The Moonshine Jungle Tour

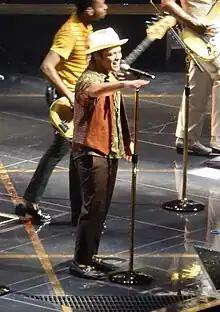
Bruno Mars performing at Madison Square Garden

"Moonshine" opened the set with Mars and The Hooligans "executing a series of slick synchronized steps." During the performance of the first segment and its follow up, "Natalie," a "hyperkinetically catchy" "booty-shaker," a giant screen behind Mars displayed flashed images and sounds of wild animals, such as panthers, gorillas, and parrots who flapped their wings in slow motion. Taking a moment to invite the audience to dance and sing along with him to the Motown and soul-funk "Treasure," a giant disco ball descended from the roof reflecting dozens of bright gold lights and multi-colored laser lights flashed. The crowd responded enthusiastically to the music. The show also included several covers of songs by other artists mashed up with Mars's tracks. A cover of Barrett Strong's "Money (That's What I Want)" was mashed up with "Billionaire" and Aloe Blacc's "I Need a Dollar" as Mars and his band gyrated with the fans. Afterwards, the stage would be colored with red, yellow, and green lights during the "reggae jam" performance of "Show Me."